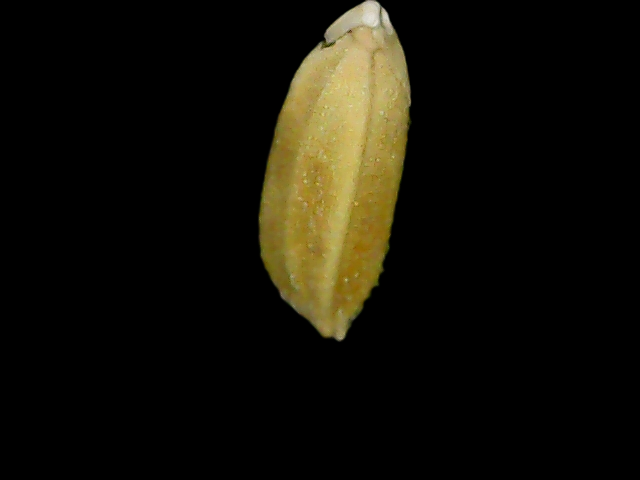
Rice variety: Bd95